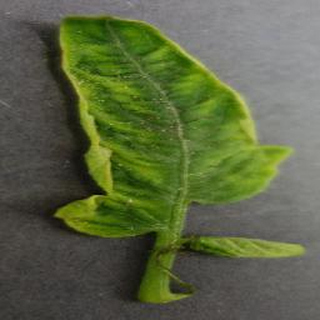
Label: tomato_yellow_leaf_curl_virus